Waughton Castle

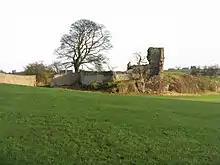
Ruins of Waughton Castle

Waughton Castle is a ruined castle, dating from the fourteenth century, about north of East Linton, and west of Whitekirk in East Lothian, Scotland. It is a scheduled monument.